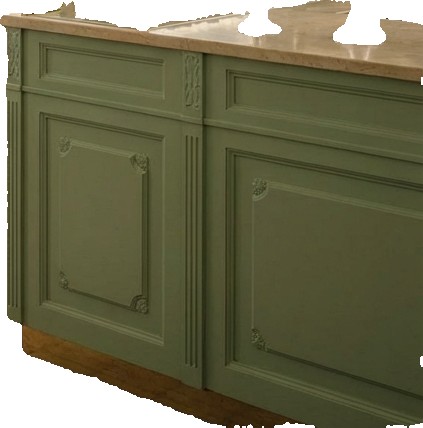
Surface category: worktop